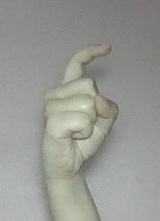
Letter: ra